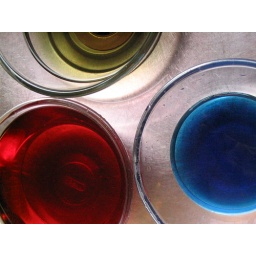
Food colouring in glass bowls